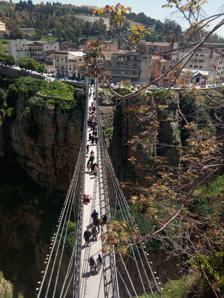
Building: Mellah Slimane Bridge
Country: Algeria
Year built: 1925
Bridge in Constantine, Algeria Mellah Slimane Bridge جسر ملاح سليمان Coordinates 36°21′58″N 6°36′54″E / 36.36611°N 6.61500°E / 36.36611; 6.61500 Carries Pedestrians Crosses Gorge valley of the Rhumel River Locale Constantine , Algeria Other name(s) قنطرة السونسور (The lift Bridge) Characteristics Design Suspension bridge Material Steel, Concrete Total length 125 m (410 ft) Width 2.40 m (7 ft 10 in) Height 107 m (351 ft) No. of spans 110 m (360 ft) History Designer Ferdinand Arnodin Construction start 1917 Opened April 12, 1925 Statistics Toll Free Location Mellah Slimane Bridge is a 125 m long suspension Footbridge across the Rhumel River in Constantine, Algeria . It was opened in April 1925 and until it was the 3rd highest bridge in the world at 110 m. The bridge was designed by Ferdinand Arnodin and links Larbi Ben M'hidi Larbi Street to Romania Road which means it connects the train station neighbourhood to the centre of the old town, this connection is via a staircase, or the Merdersa lift. It is located halfway between Sidi Rached bridge and Bab El Kantra Bridge . The bridge underwent restoration in 2000 when its cables were replaced by the Algerian company SAPTA . Picture taken from the top of the footbridge. Side view of the bridge The south side of the old town, from the right bank: the Mellah-Slimane footbridge. View of the footbridge from its lift. Night view of the bridge See also Transport portal Engineering portal Roads portal Architecture portal List of longest suspension bridge spans List of bridges by length List of highest bridges in the world List of tallest bridges in the world Salah Bey Viaduct Sidi Rached Viaduct Bab El Kantra Bridge Sidi M'Cid Bridge References